Atlanta Exposition Speech

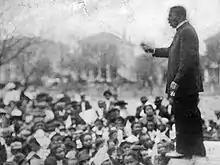
Booker T. Washington giving "Atlanta Compromise" speech

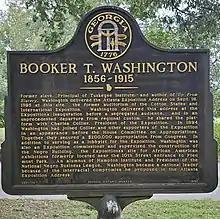
Georgia historical marker at Piedmont Park, where the speech was given.

The Atlanta Exposition Speech was an address on the topic of race relations given by African-American scholar Booker T. Washington on September 18, 1895. The speech outlined Washington's vision for cooperation between blacks and whites in the Southern states. Washington's proposallater called the Atlanta Compromisepermitted racial segregation and discrimination, in exchange for free education, vocational training, and economic opportunities.